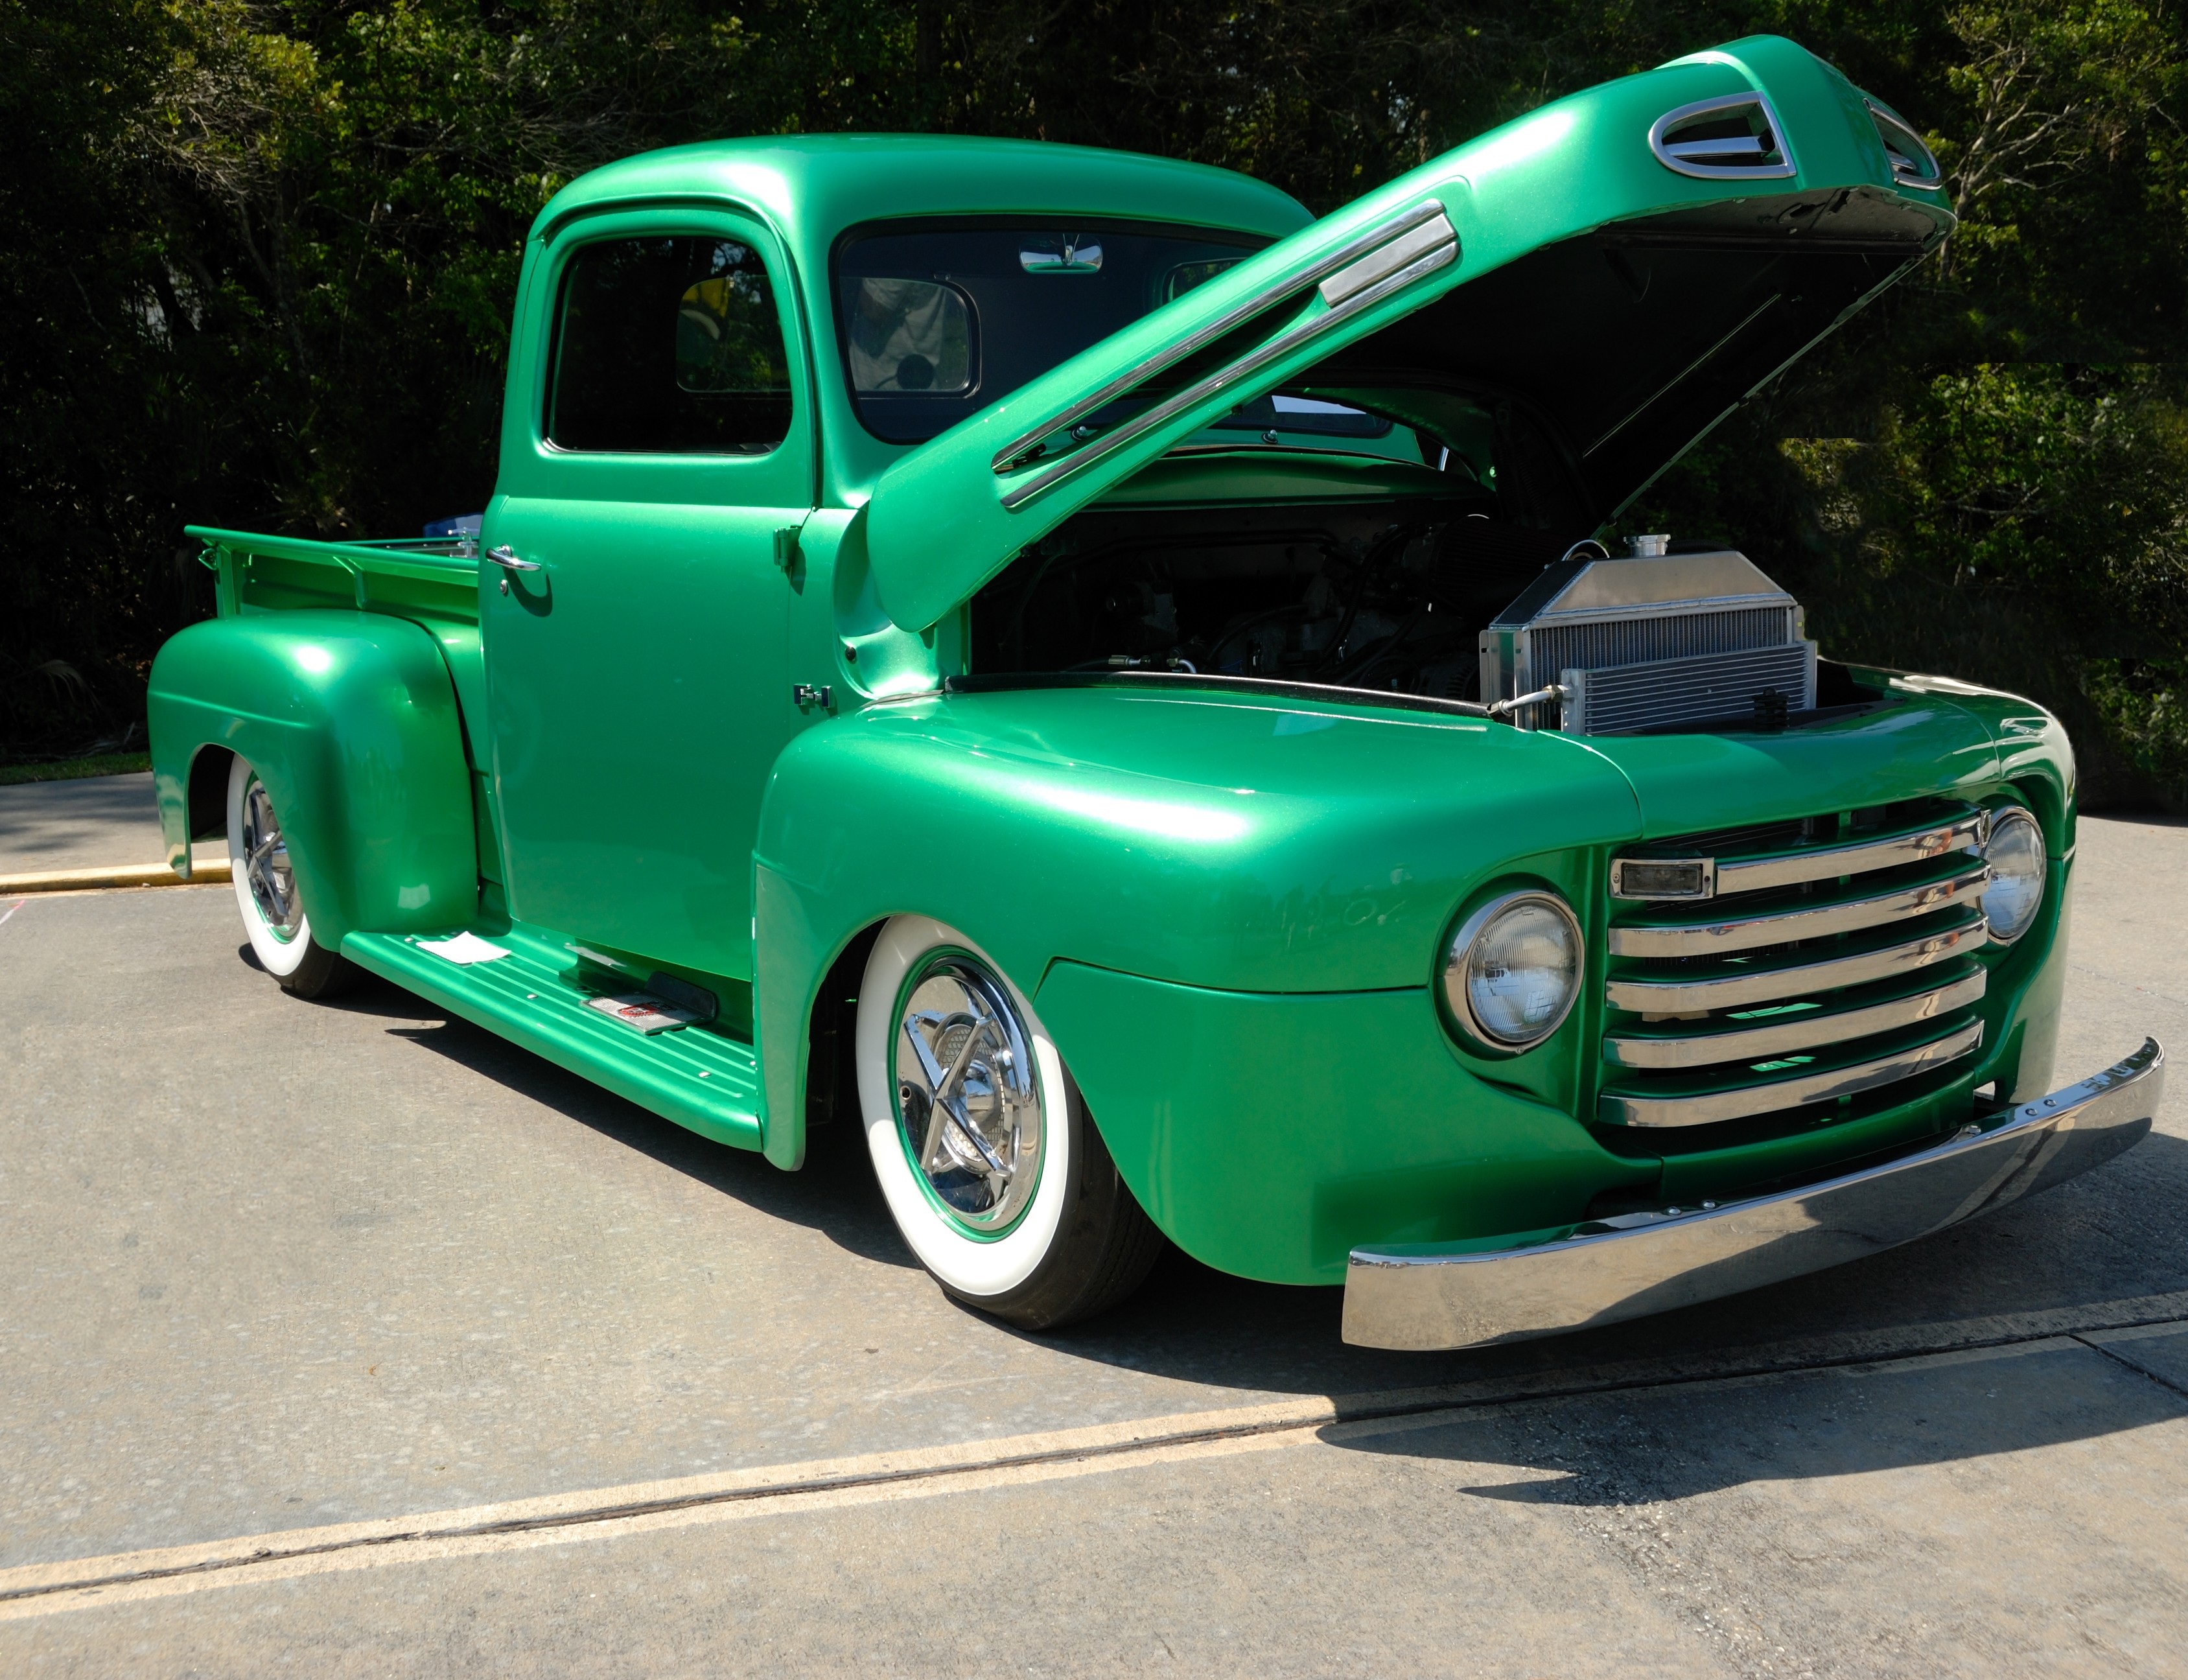
car, retro, old, transportation, truck, model, vehicle, show, headlight, motor vehicle, bumper, design, motor, sedan, modified, classic, custom, shiny, antique car, hobbies, customized, pickup truck, imagery, hot rod, auto show, land vehicle, automobile make, automotive exterior, compact car, automotive design, custom car